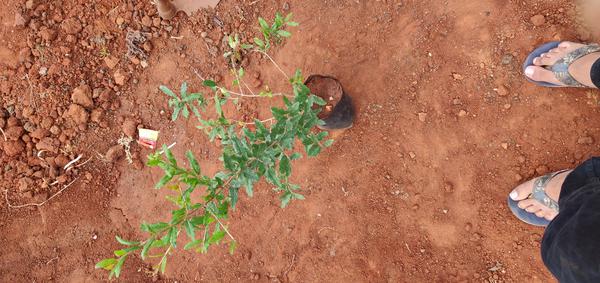
Plant: Pomegranate